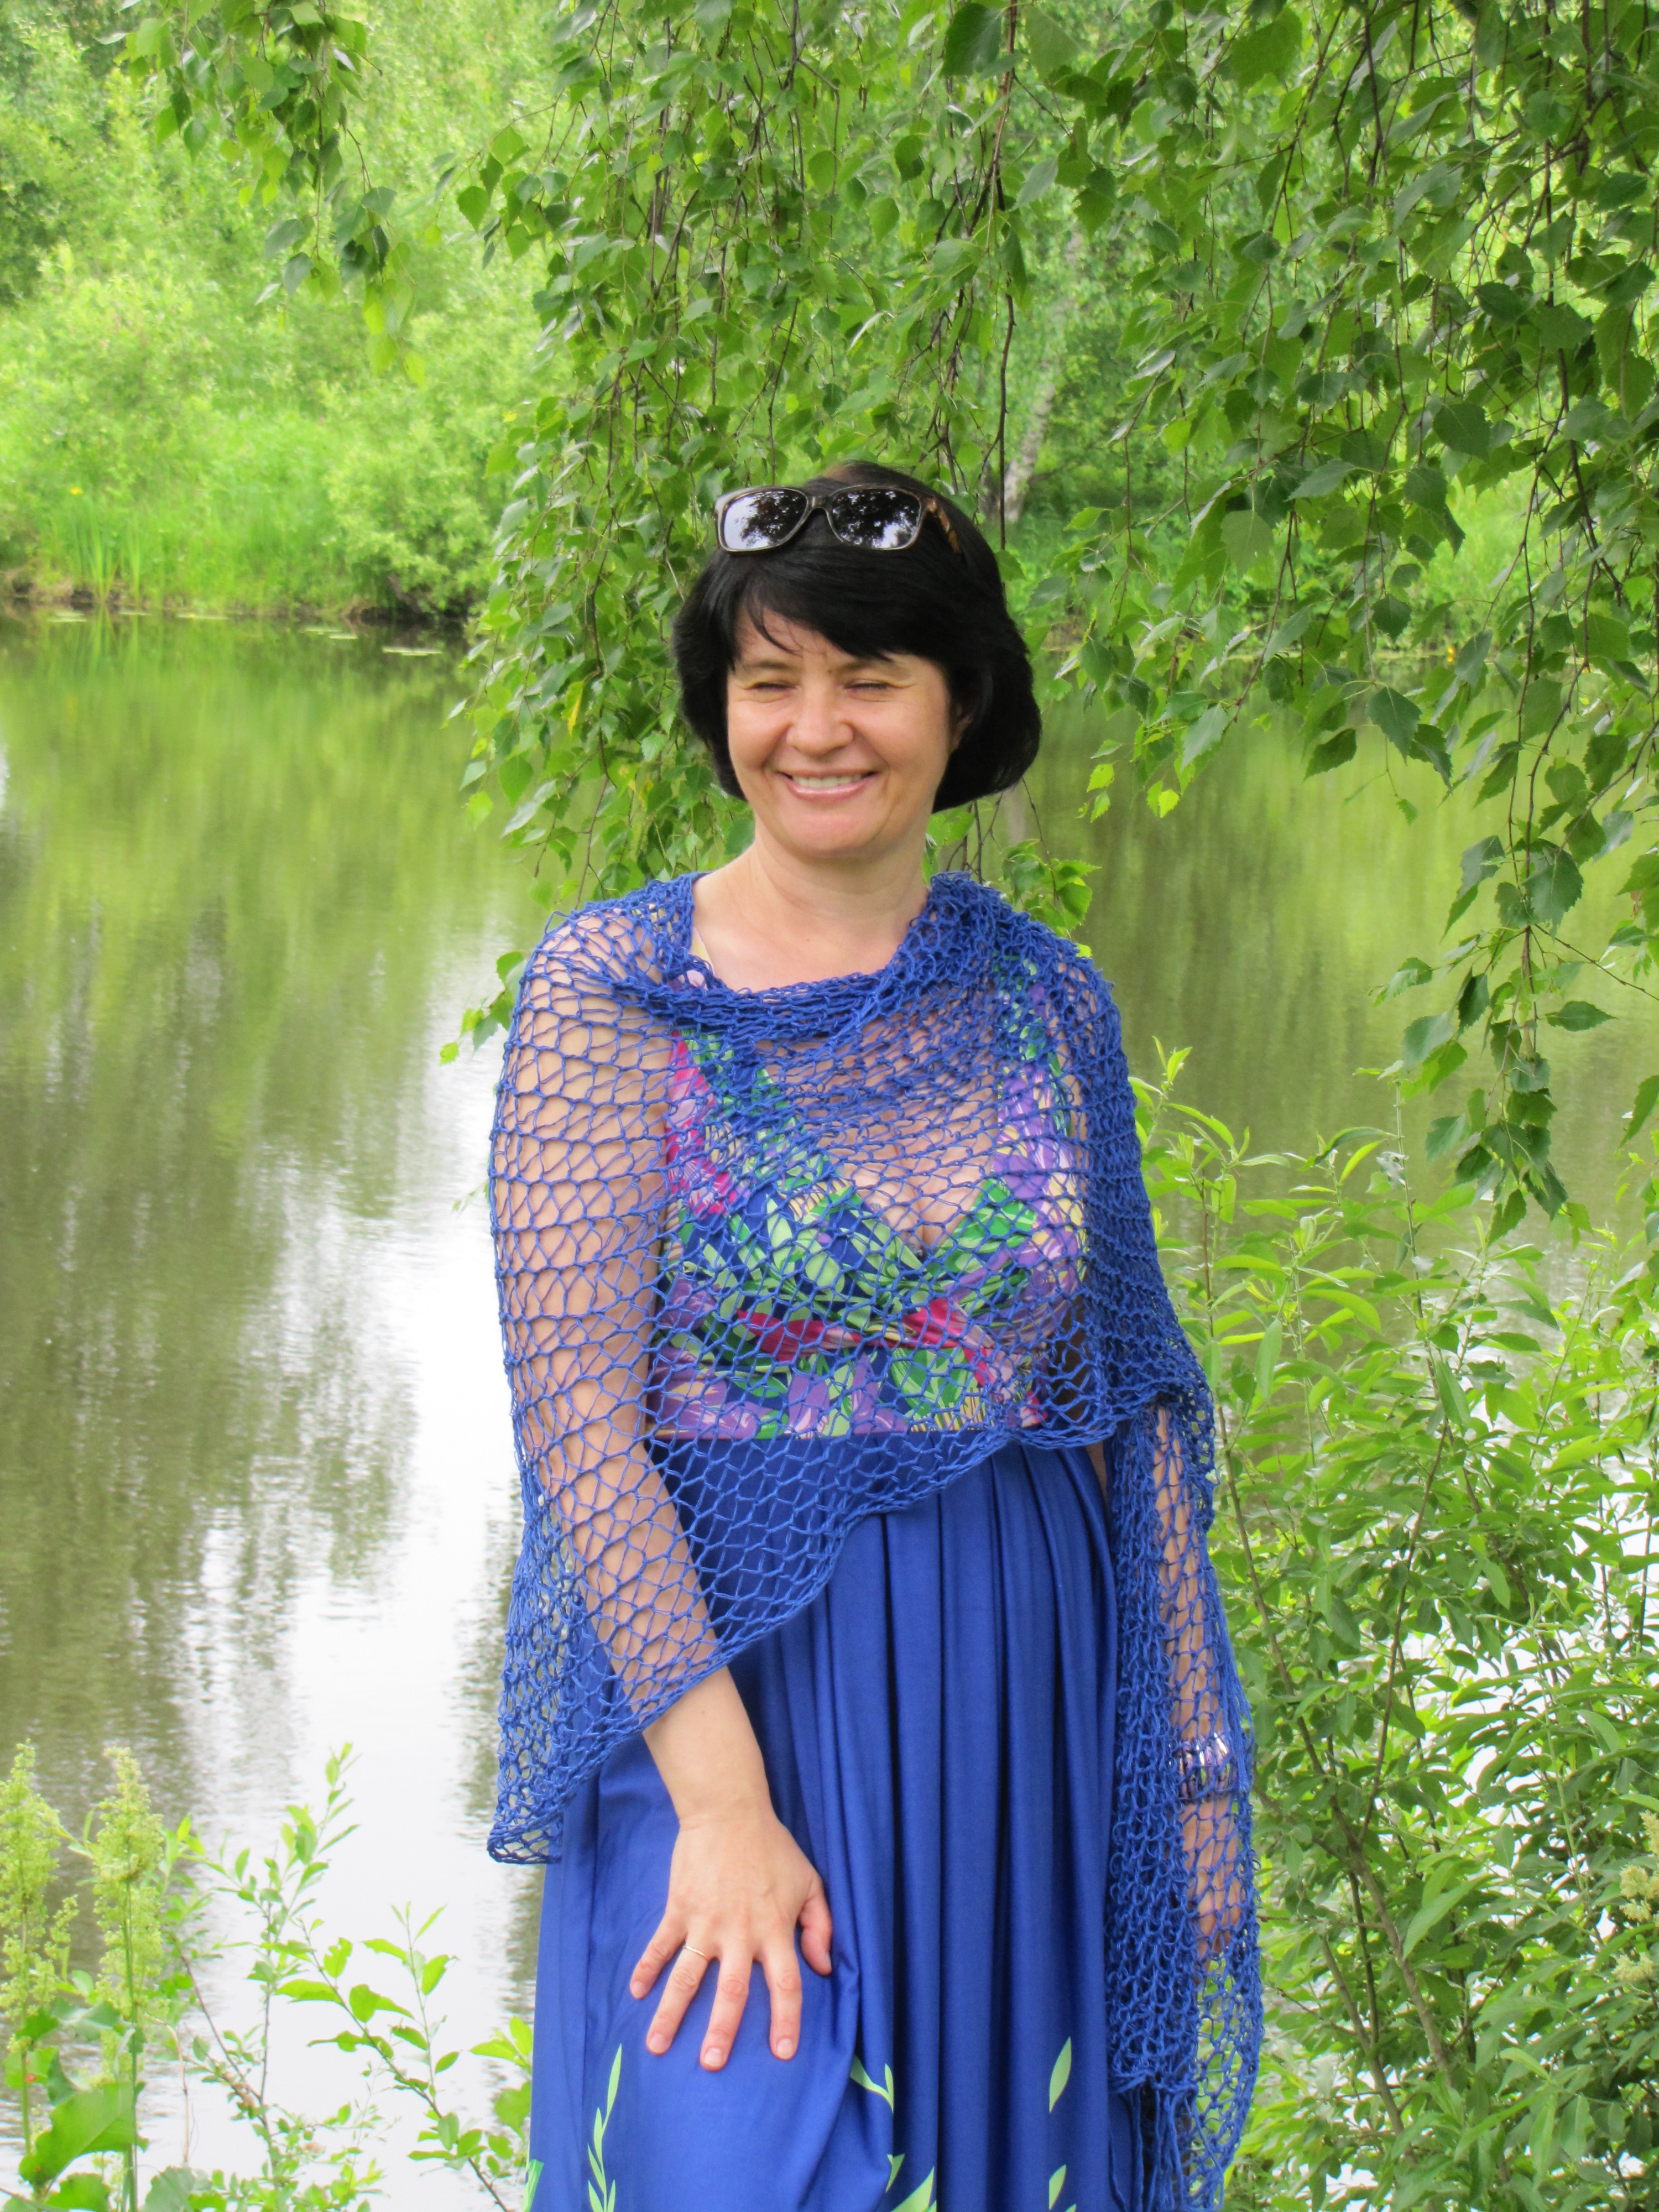
landscape, water, nature, person, girl, woman, sunlight, view, summer, vacation, green, fashion, blue, clothing, hairstyle, smile, stroll, textile, outdoors, art, dress, beauty, beautiful, smiles, gown, living nature, photo shoot, sorceress, formal wear, winsome, russkaya krasavica